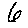
Label: 6